2012 Australian Grand Prix

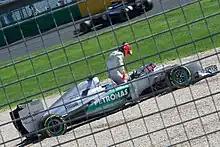
Michael Schumacher spun off at Turn 9 in the final practice session.

The first hour of the first practice session saw very little running, as the circuit was considered too wet for slick tyres, but too dry for intermediates. Consequently, most drivers only completed installation laps in the first hour, before emerging later in the session once a dry line began to appear. Kamui Kobayashi and the Mercedes pair of Nico Rosberg and Michael Schumacher set the pace, which was briefly interrupted by Karthikeyan's HRT cutting out on the approach to Turn 13, the engine automatically shutting itself off when the oil overheated. With de la Rosa's car not yet ready to take to the circuit, HRT finished the session without recording a single lap time. On his return to Formula One, Kimi Räikkönen experienced technical problems that limited him to just eight laps – later described by team personnel as making adjustments to the steering rack – while Felipe Massa spun out at Turn 9. Jenson Button finished the session fastest, with a late lap from Lewis Hamilton enough for second, and Schumacher half a second slower in third. Reigning World Champion Sebastian Vettel ultimately finished the session eleventh overall.